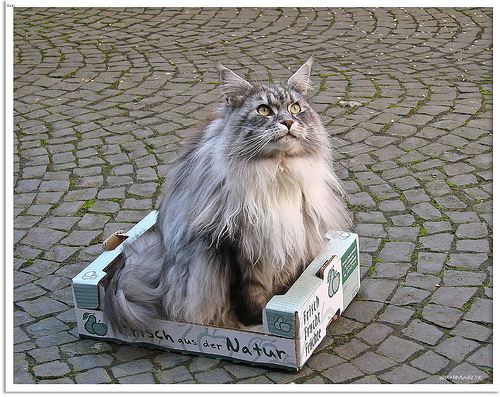
Animal: cat
Breed: maine_coon